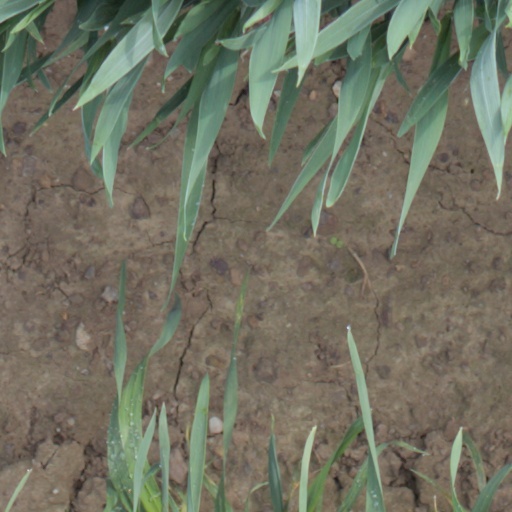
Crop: wheat